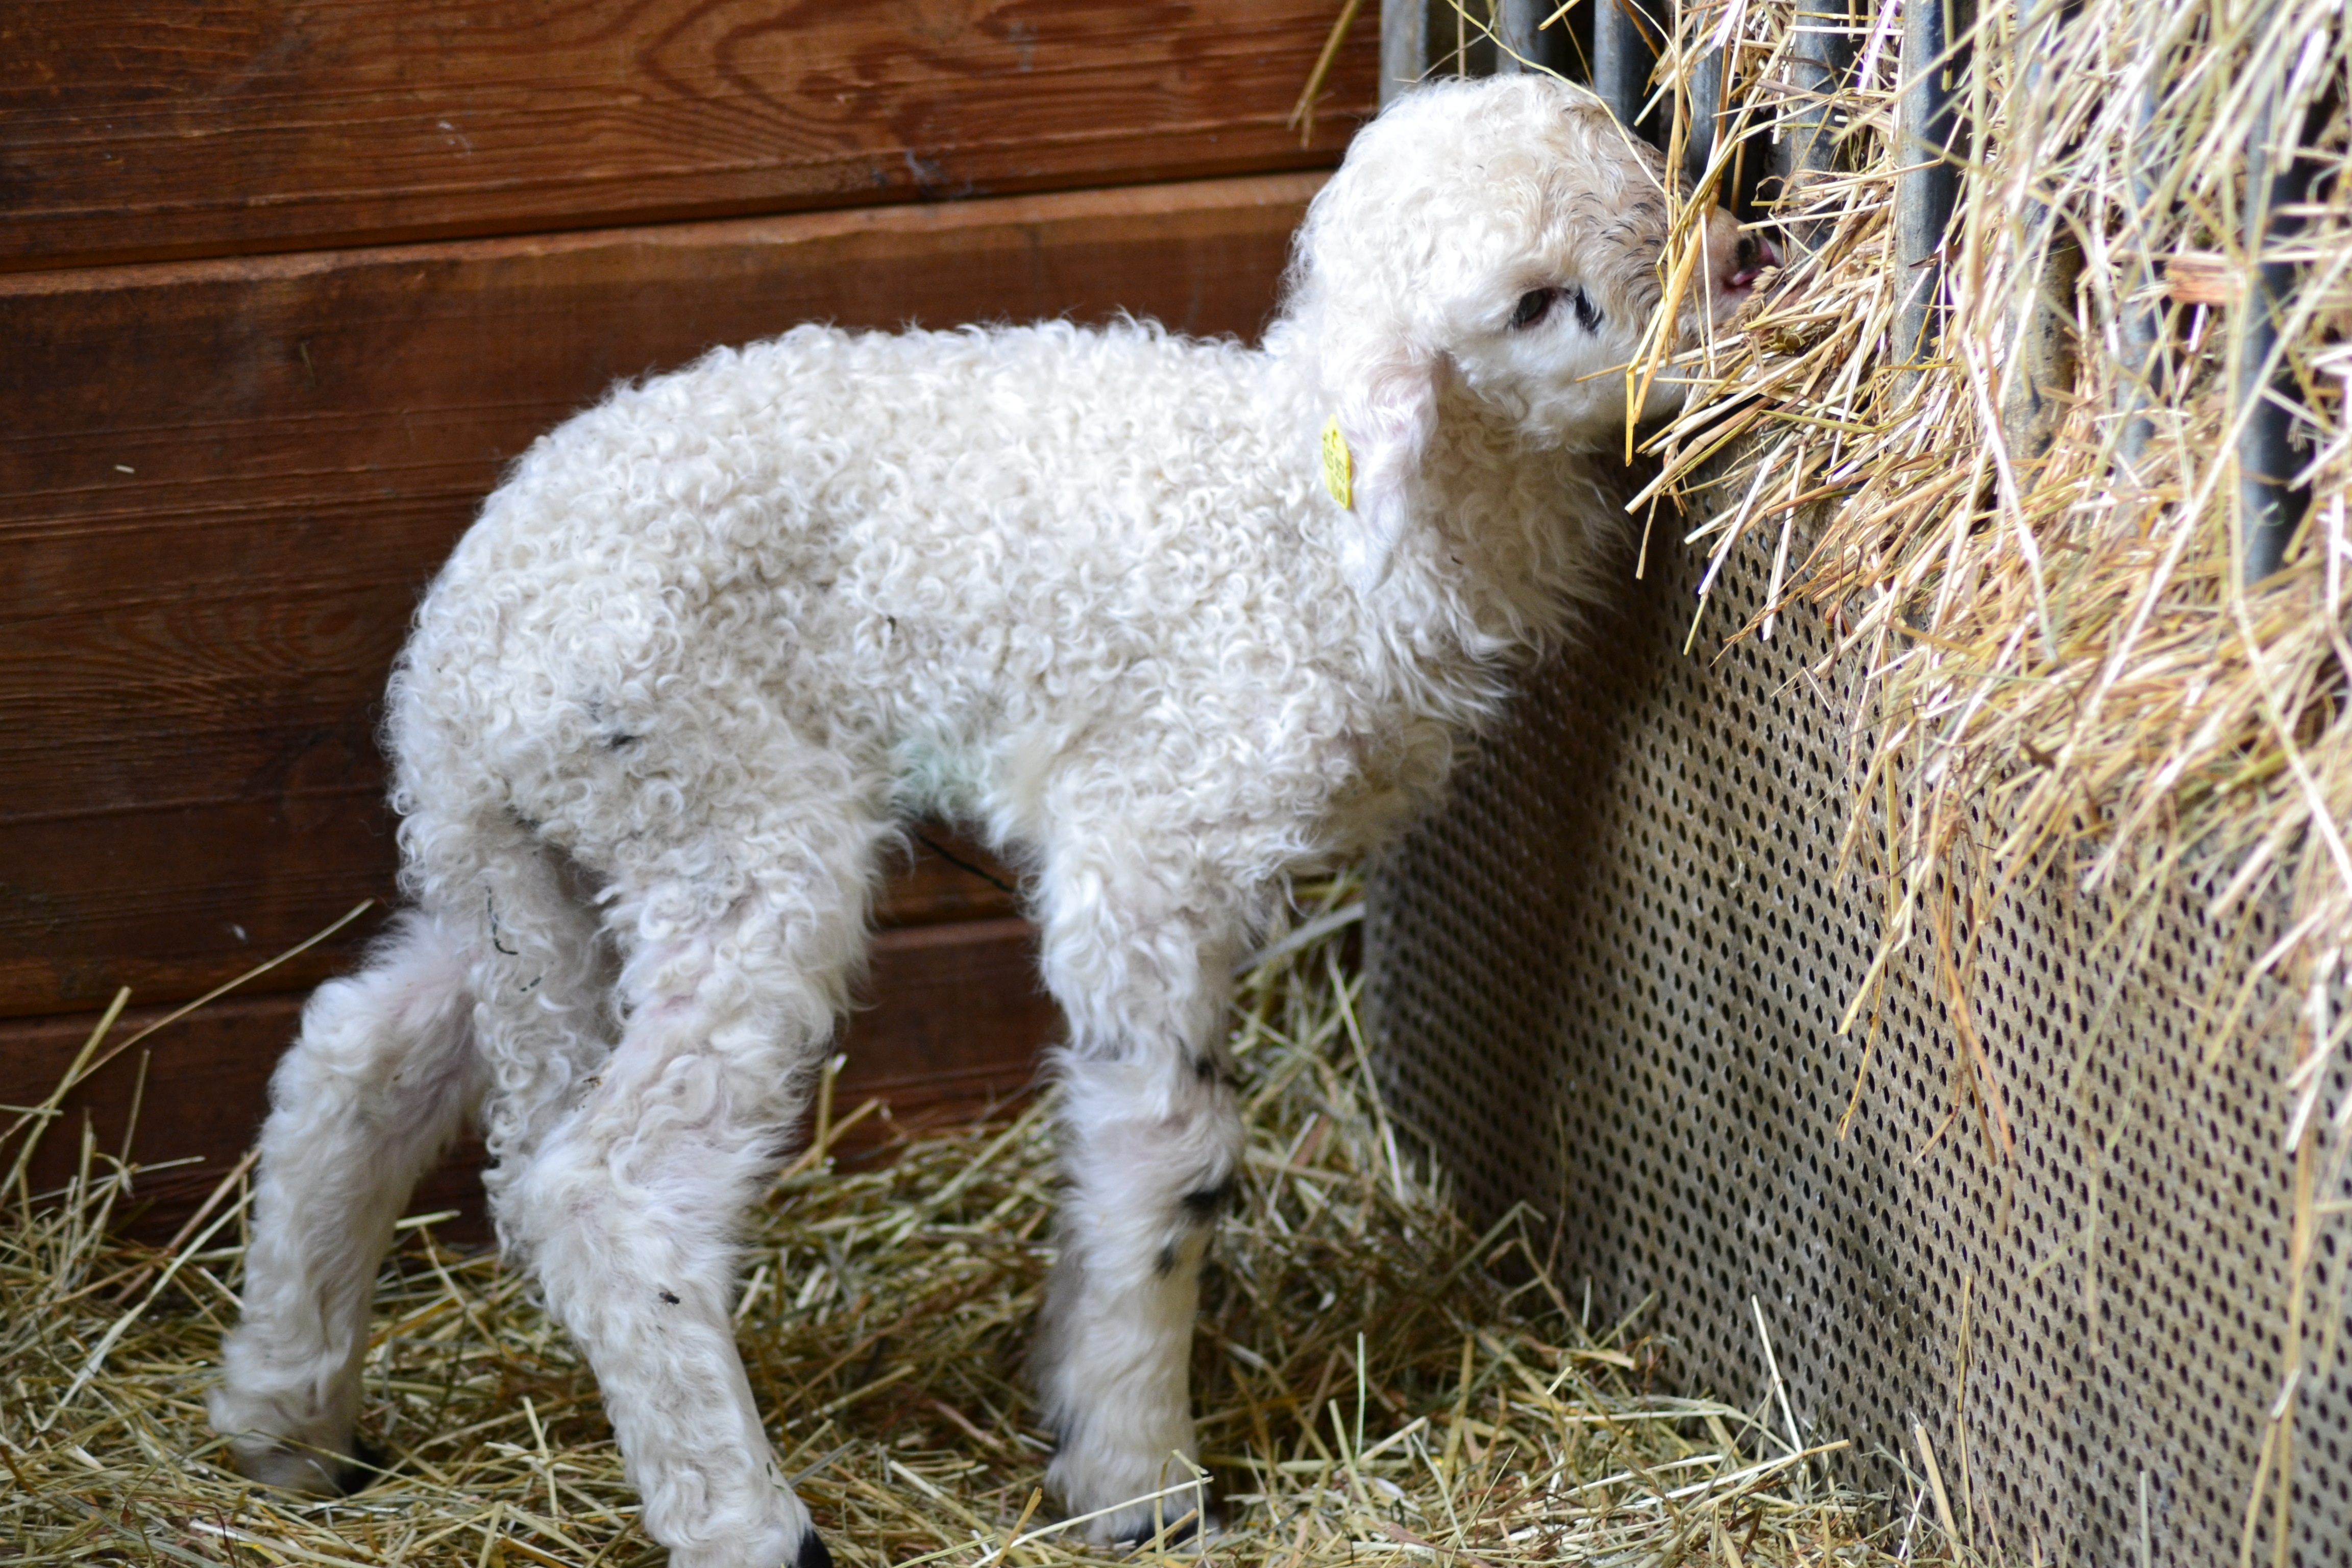
nature, animal, sheep, mammal, wool, lamb, alpaca, vertebrate, sheeps, easter, sch fchen, animal child, camel like mammal, lagotto romagnolo